John Brown (abolitionist)

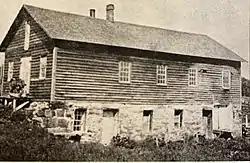
John Brown's Tannery, in 1885

Brown left Hudson, Ohio, where he had a successful tannery, to be better situated to operate a safe and productive Underground Railroad station. He moved to Richmond Township in Crawford County, Pennsylvania, in 1825 and lived there until 1835, longer than he did anywhere else. He bought of land, cleared an eighth of it, and quickly built a cabin, a two-story tannery with 18 vats, and a barn; in the latter was a secret, well-ventilated room to hide escaping slaves. He transported refugees across the state border into New York and to an important Underground Railroad connection in Jamestown, about from Richmond Township. The escapees were hidden in the wagon he used to move the mail, hides for his tannery, and survey equipment. For ten years, his farm was an important stop on the Underground Railroad, during which, it is estimated to have helped 2,500 enslaved people on their journey to Canada, according to the Pennsylvania Department of Community and Economic Development. Brown recruited other Underground Railroad stationmasters to strengthen the network.